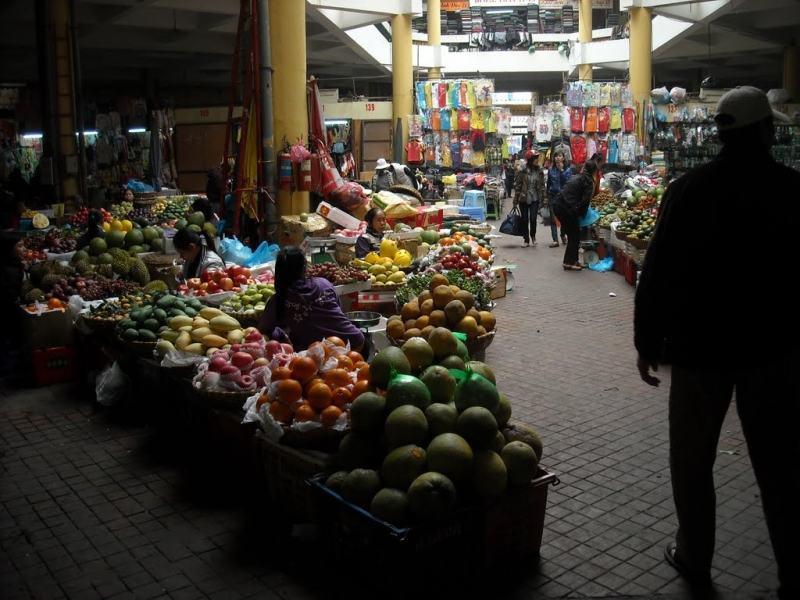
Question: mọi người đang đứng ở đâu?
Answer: mọi người đang đứng trong một khu chợ